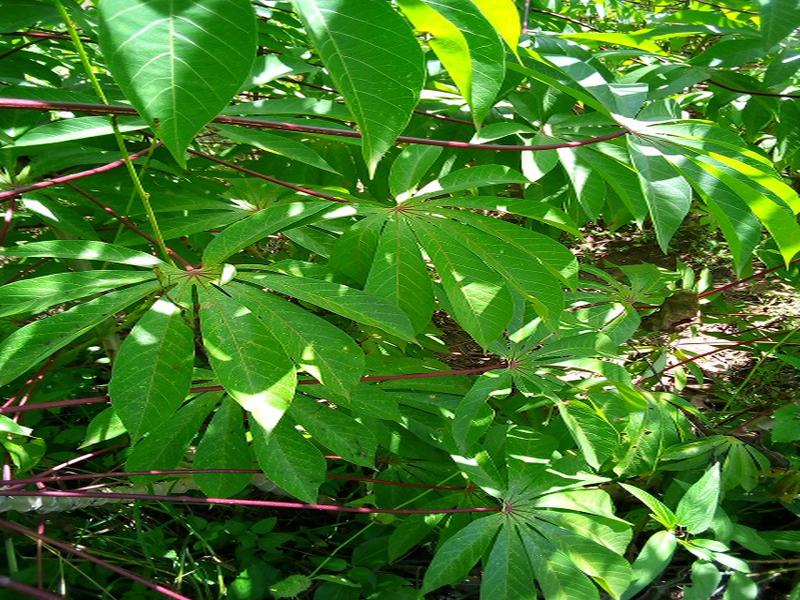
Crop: cassava
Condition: healthy